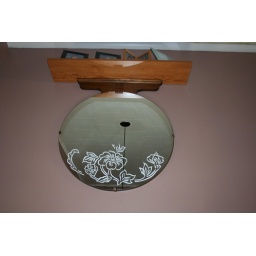
Old mirror from a dresser flipped shelf mounted for Display,Decal in white cut and made by me ,